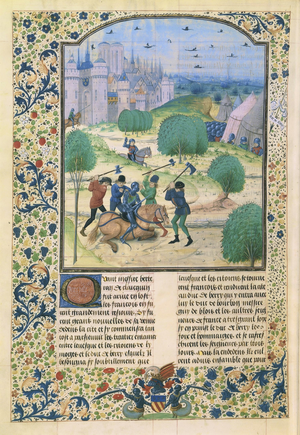
Assassinat d'un chevalier anglais, Chroniques d'Angleterre de Jean de Wavrin.